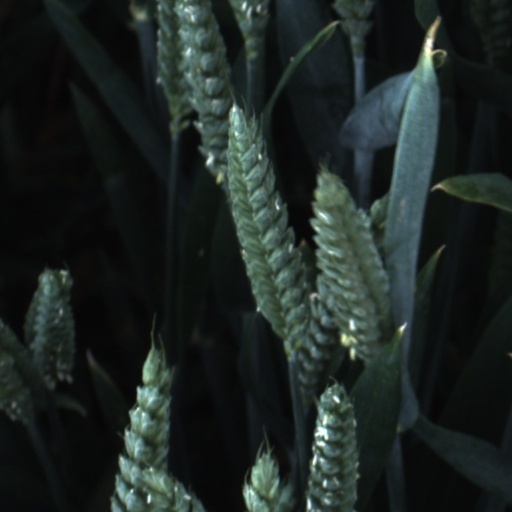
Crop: wheat